Nonverbal communication

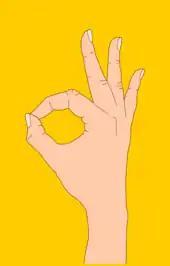
This gesture is accepted by Dutch people as meaning "brilliant", but varies greatly in other cultures around the world, and is ubiquitous in emoji culture.

Gestures vary widely across cultures in how they are used and what they mean. A common example is pointing. In the United States, pointing is the gesture of a finger or hand to indicate or "come here please" when beckoning a dog. But pointing with one finger is also considered to be rude by some cultures. Those from Asian cultures typically use their entire hand to point to something. Other examples include, sticking one's tongue out. In Western countries, it can be seen as mockery, but in Polynesia it serves as a greeting and a sign of reverence. Clapping is a North American way of applauding, but in Spain is used to summon a waiter at a restaurant. Differences in nodding and shaking the head to indicate agreement and disagreement also exist. Northern Europeans nodding their heads up and down to say "yes", and shaking their head from side to side to say "no". But the Greeks have for at least three thousand years used the upward nod for disagreement and the downward nod for agreement. There are many ways of waving goodbye: Americans face the palm outward and move the hand side to side, Italians face the palm inward and move the fingers facing the other person, French and Germans face the hand horizontal and move the fingers toward the person leaving. Also, it is important to note that gestures are used in more informal settings and more often by children. People in the United States commonly use the "OK" hand gesture to give permission and allow an action. In Japan, however, the same sign means "money". It refers to "zero" or "nothing" in several cultures besides these two (Argentina, Belgium, French and the Portuguese). To Eastern European cultures that same "OK" sign is considered a vulgar swearing gesture. In certain Commonwealth cultures, the index and middle fingers only extended with the palm pointing outwards can be an insulting gesture, while in others it simply means the number "two" or the "V for Victory" sign, while the same sign with the palm pointing inwards means "peace" in some cultures.